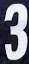
Number: 3